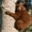
Label: bear